New Haven County Cutters

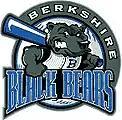
Berkshire Black Bears logo

After a three-year hiatus, the franchise was resurrected, this time in Pittsfield, Massachusetts as the Berkshire Black Bears, playing at historic Wahconah Park. Despite the change of location, the losing continued and the team drew minimal support from the area. Following the 2003 season, the team moved again, this time to New Haven, Connecticut. Owner Jonathan Fleisig attributed the move to criticism of the team from Pittsfield civic leaders.